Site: brandenburg
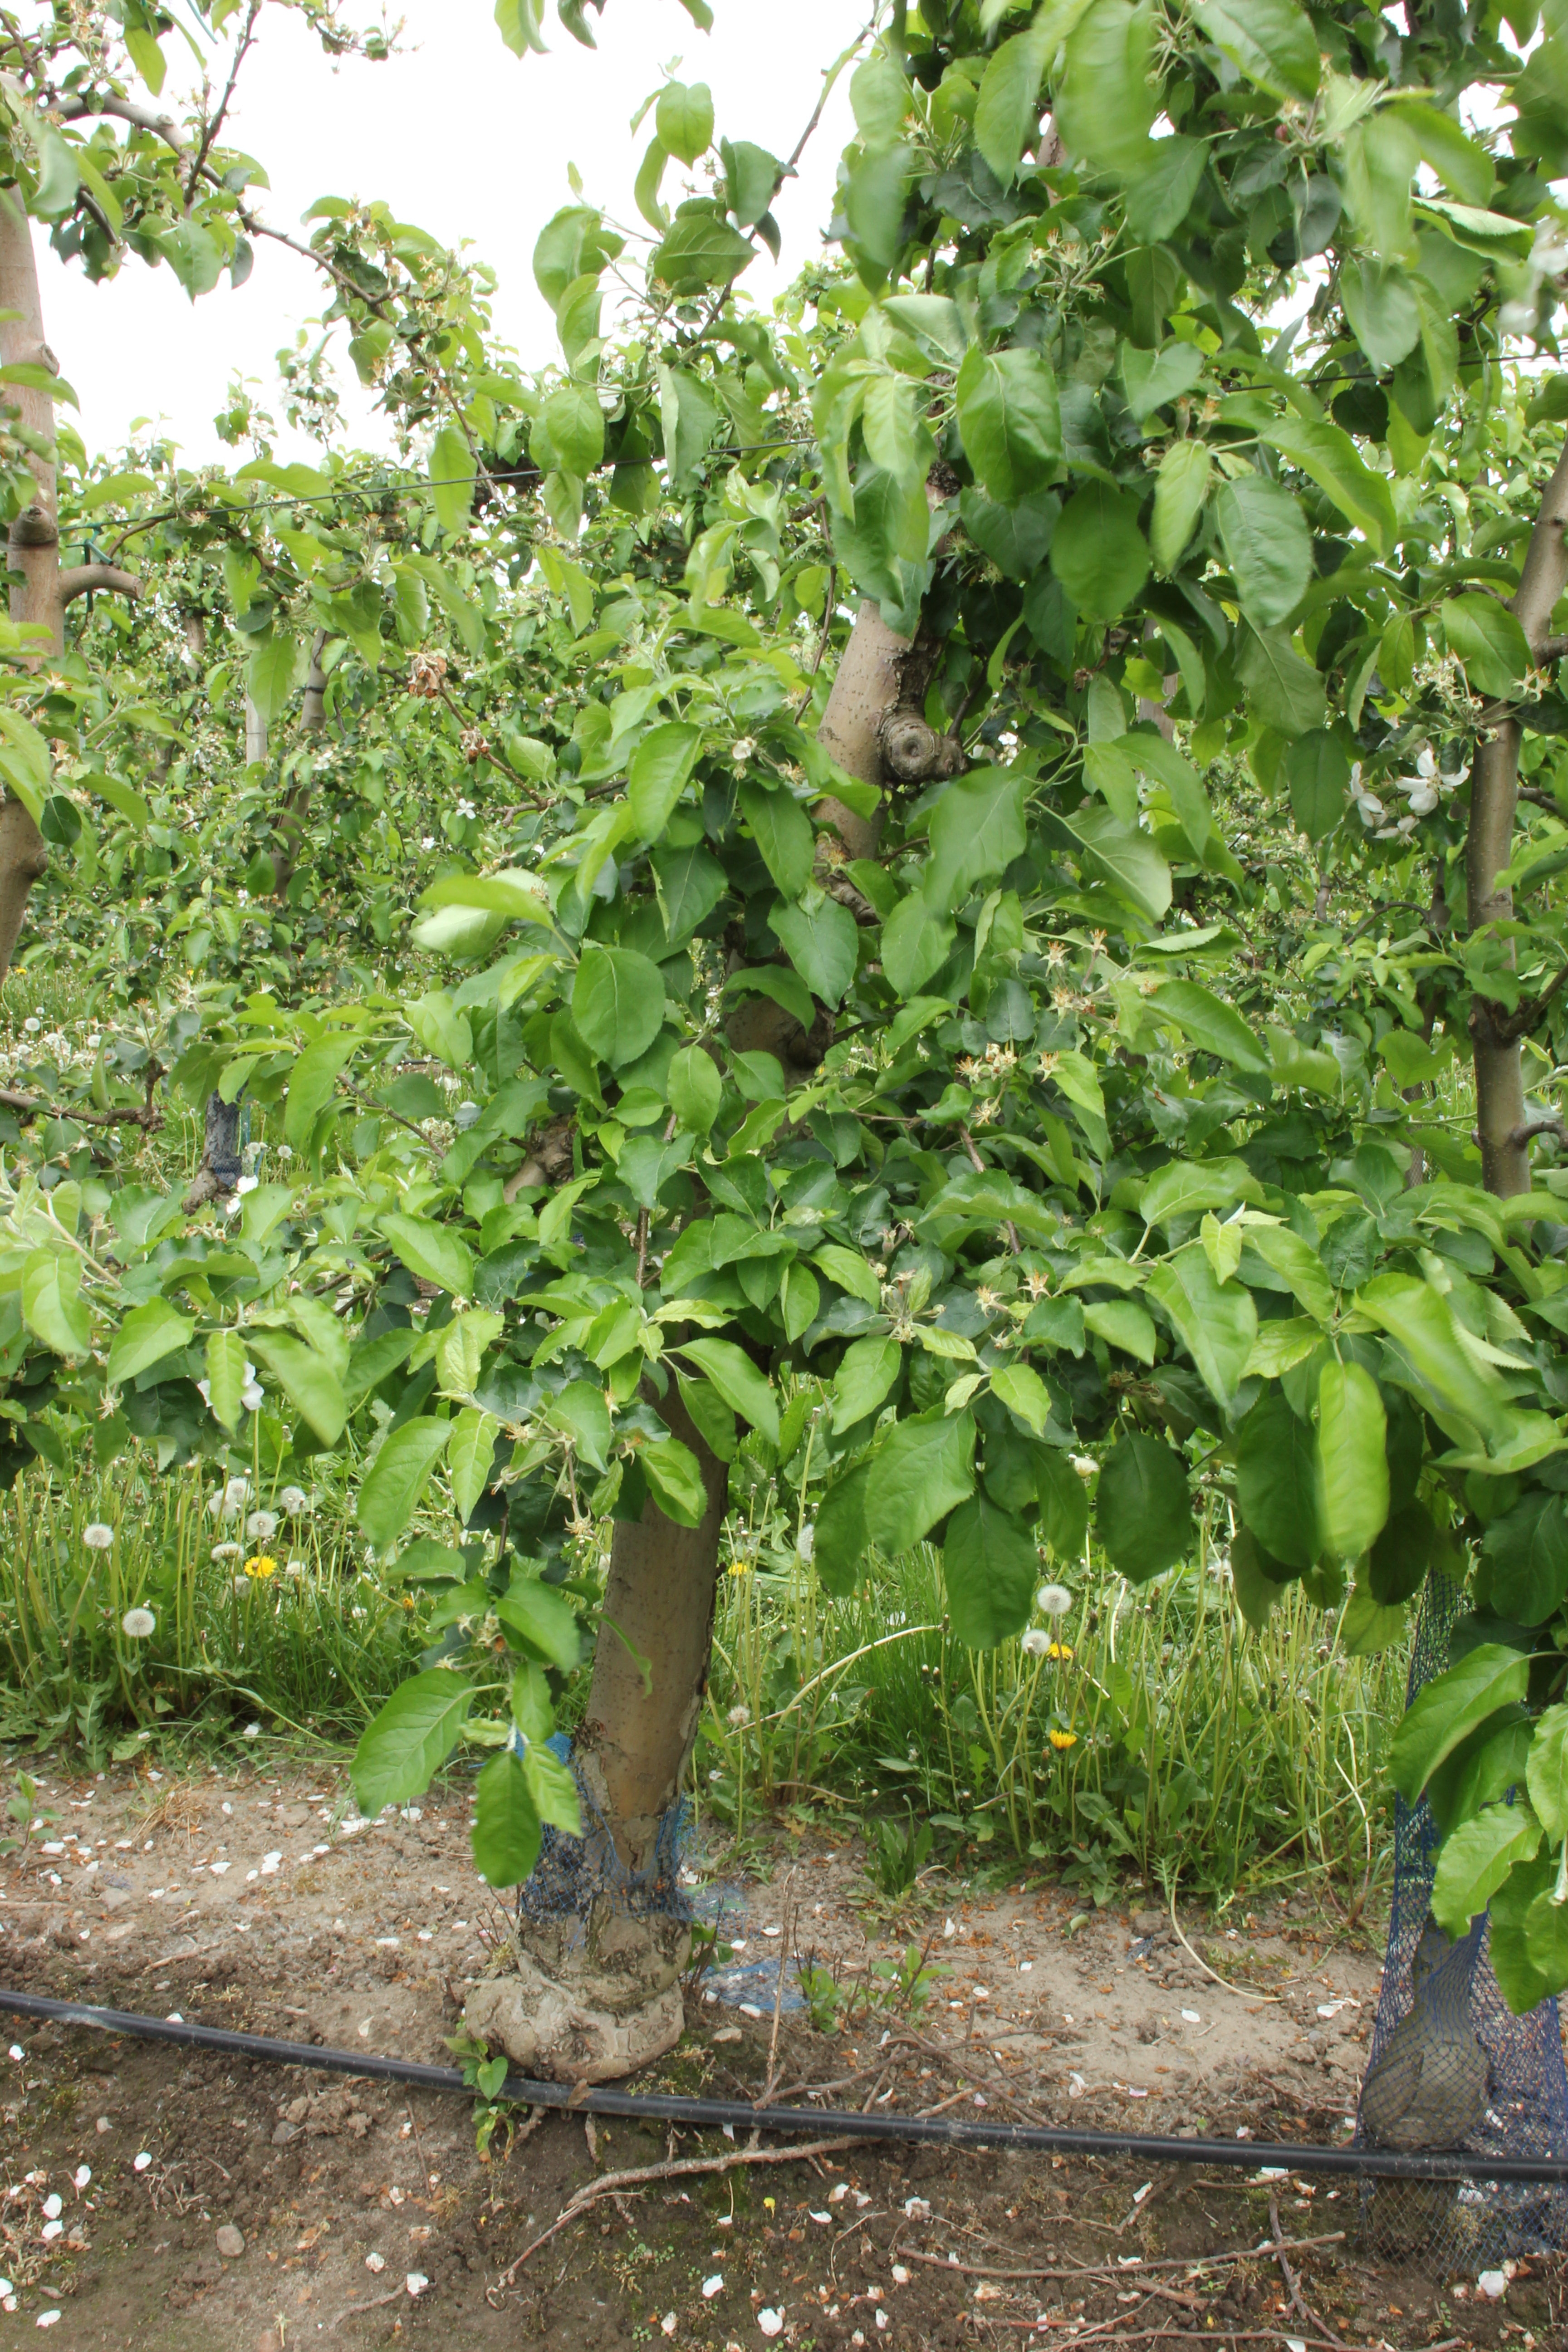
Growth stage (BBCH 67): Flowering